Alleycat race

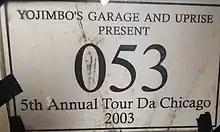
Spoke card from 2003 Tour Da Chicago

Substantiating the growth of alleycat racing is difficult, given the lack of publicity and record-keeping in the community. Some themes commonly associated with alleycats, such as the use of fixed-gear bicycles, became more popular in the later half of the 2000s. The number of alleycats being organized also appears to be on the rise, as non-couriers begin to organize their own races. Events featuring alleycat racing culture have seen significant expansion since 2000. Individual races have come to embrace issues important to messengers or messenger communities, such as Boston's Allston Rat Race in August, New York City's 4/20:Hip to be Square, the Global Warming Alleycat held on the same day in Toronto, San Francisco, Mexico City, Berlin, and New York City, and Baltimore's GhettoBlaster. Meanwhile, events like the Bicycle Film Festival have expanded across dozens of cities and embraced many different expressions of alleycat-style bicycle culture. Alleycat veteran and videographer Lucas Brunelle is widely credited as having pioneered the art of filming alleycat races from the first-person perspective and sharing the footage online. YouTube currently hosts more than 1,000 videos of alleycat races, most of which have been uploaded since 2006.